Misamis Occidental

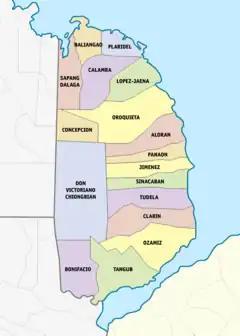

The dense population along the coast consists mainly of ethnic Cebuanos. Thus, Cebuano is the lingua franca of the province. Most of the native Subanens live in the interior uplands. Other inhabitants not native to the province include Maranaos, Maguindanaons, Tausugs, Ilocanos, Kapampangans, Bicolanos, Tagalogs, Pangasinans, Hiligaynons, and Warays. They are minority residents of the province who speak their respective native languages to varying degrees in addition to Cebuano.